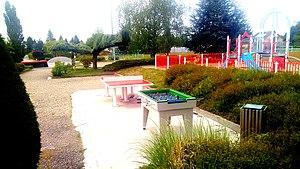
espace enfants
Serpaize est une commune française située dans le département de l'Isère, en région Auvergne-Rhône-Alpes.